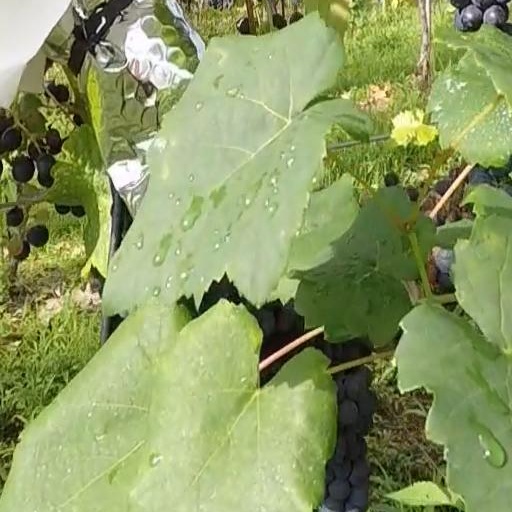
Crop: grape